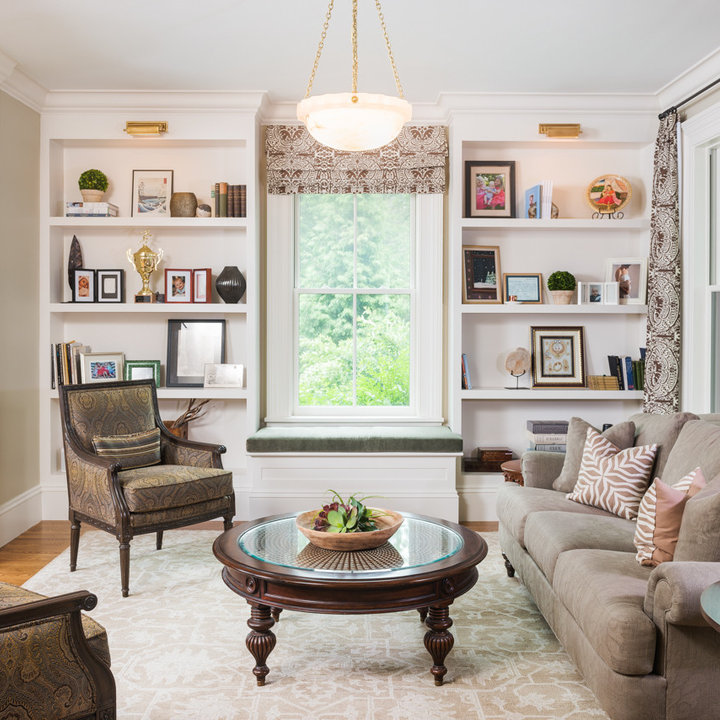
Style: Classic